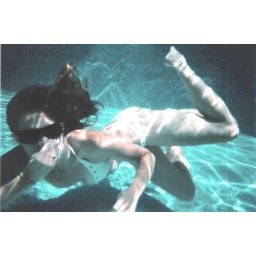
me under water blue